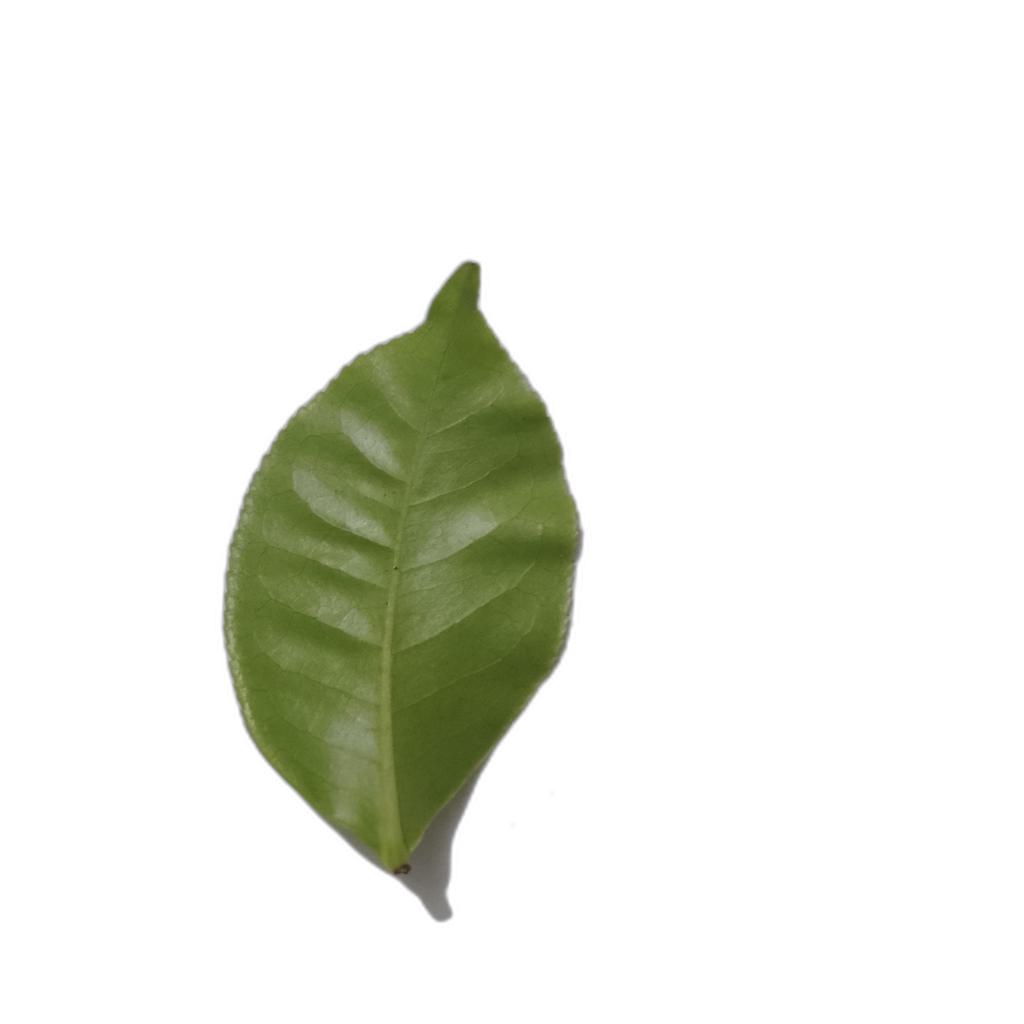
Label: Healthy